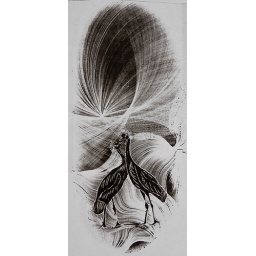
Engraved on the white board, that painted in black color